Minneapolis

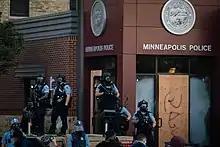
Police guard the third precinct the day before it was burned down during the George Floyd protests.

Minnesota Orchestra plays classical and popular music at Orchestra Hall under music director Thomas Søndergård. The orchestra won a 2014 Grammy for their recording of Sibelius's first and fourth symphonies and a 2004 Grammy for composer Dominick Argento with their recording of "Casa Guidi". Minneapolis's opera companies include Minnesota Opera, the Gilbert & Sullivan Very Light Opera Company, and Really Spicy Opera.